Carabinieri Mobile Units Division

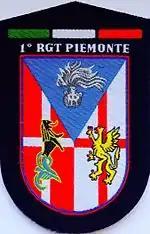
Emblem of the 1st Carabinieri Regiment ""Piemonte""

The Division is placed under the Carabinieri Specialists and Mobile Units Command ""Palidoro""; in turn, the Division is divided into two brigades.